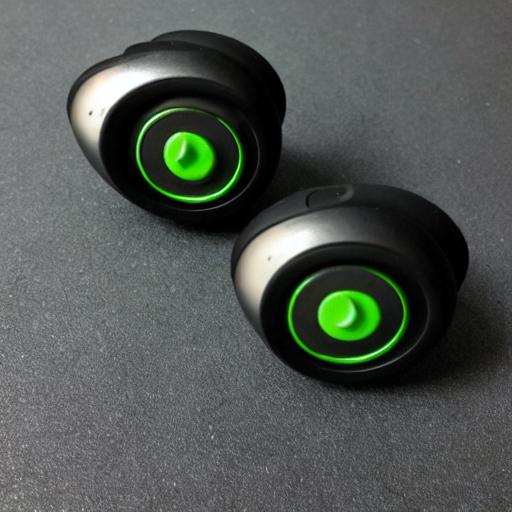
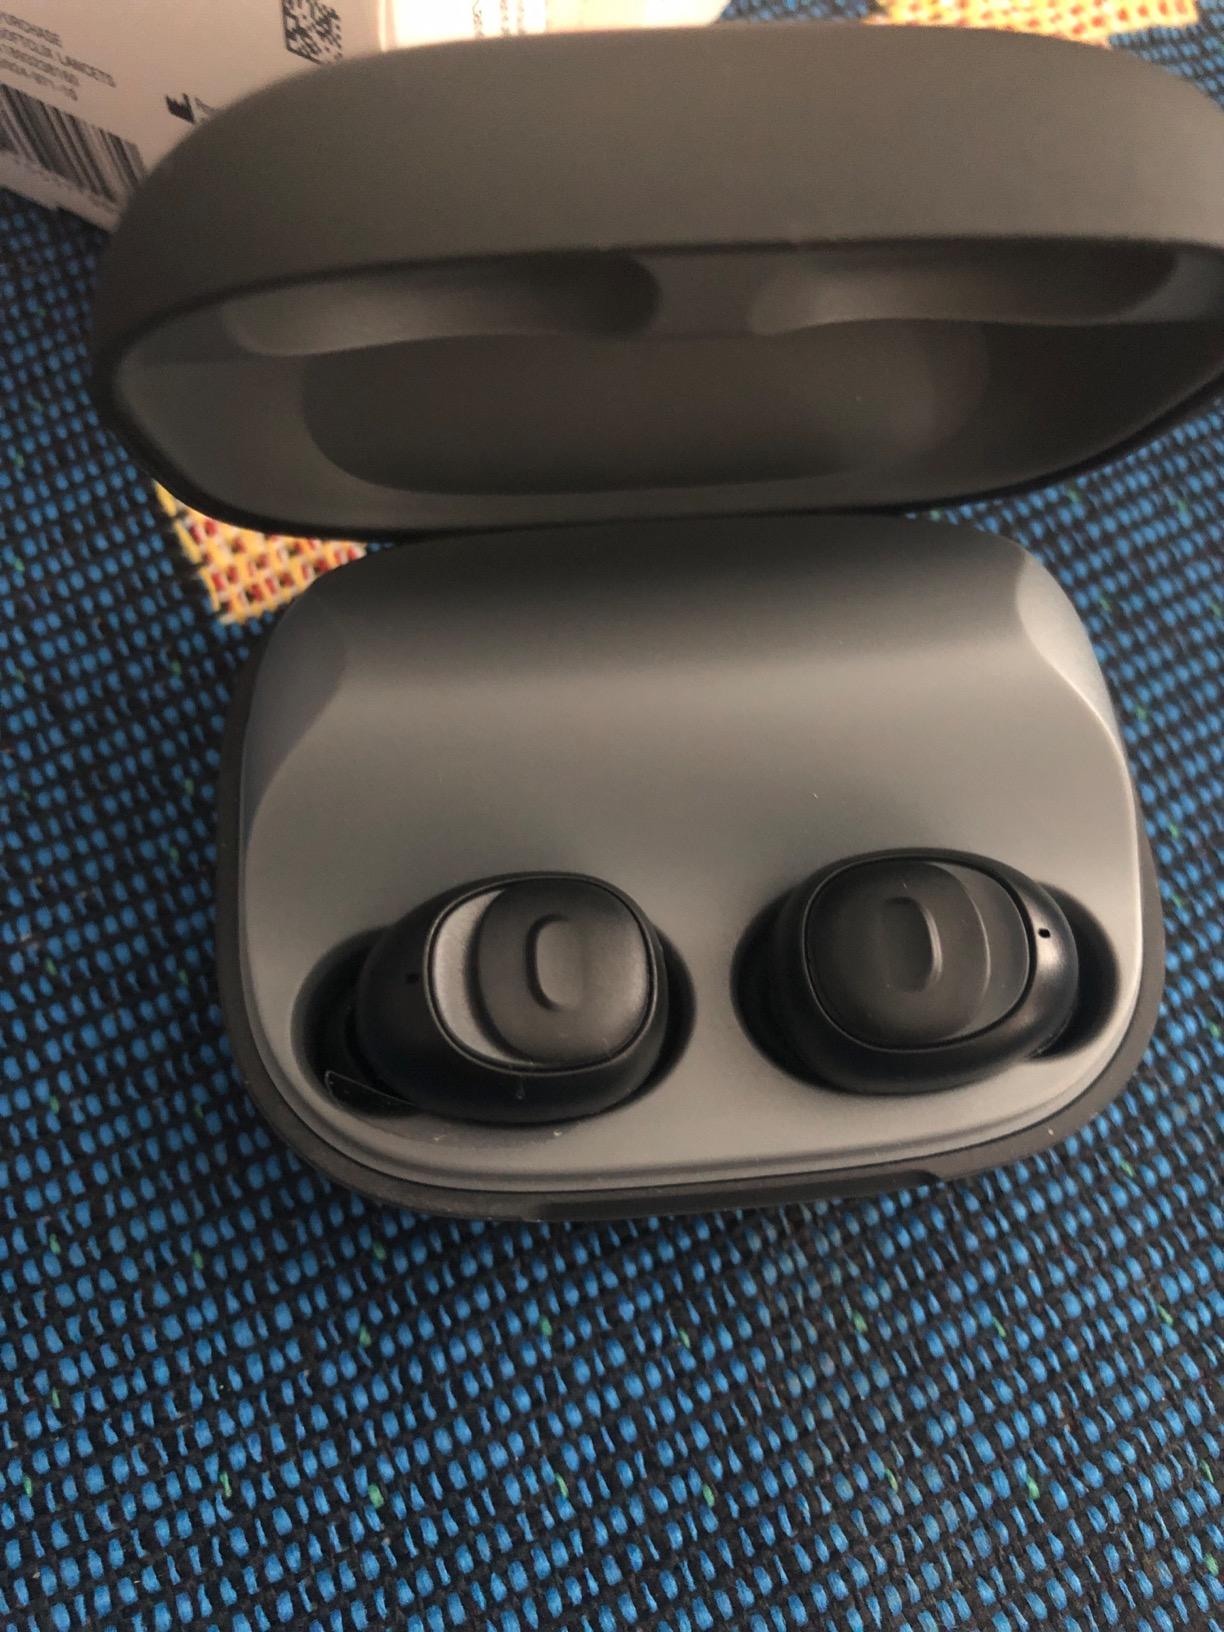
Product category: earbuds
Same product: no